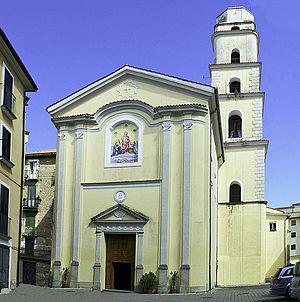
La liste suivante recense les cathédrales en Italie.
Le diocèse de Vallo della Lucania est un diocèse de l'Église catholique en Italie, suffragant de l'archidiocèse de Salerne-Campagna-Acerno et appartenant à la région ecclésiastique de Campanie.